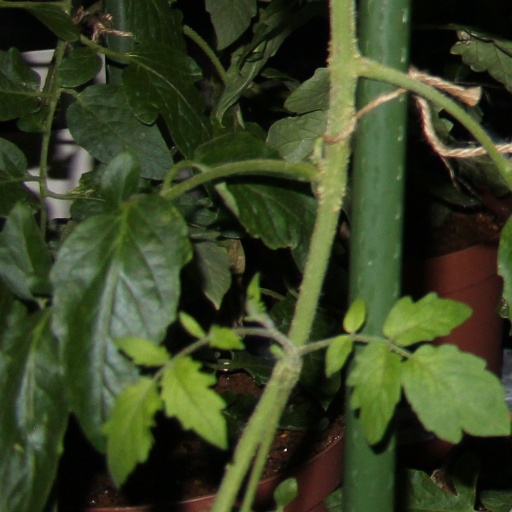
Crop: tomato